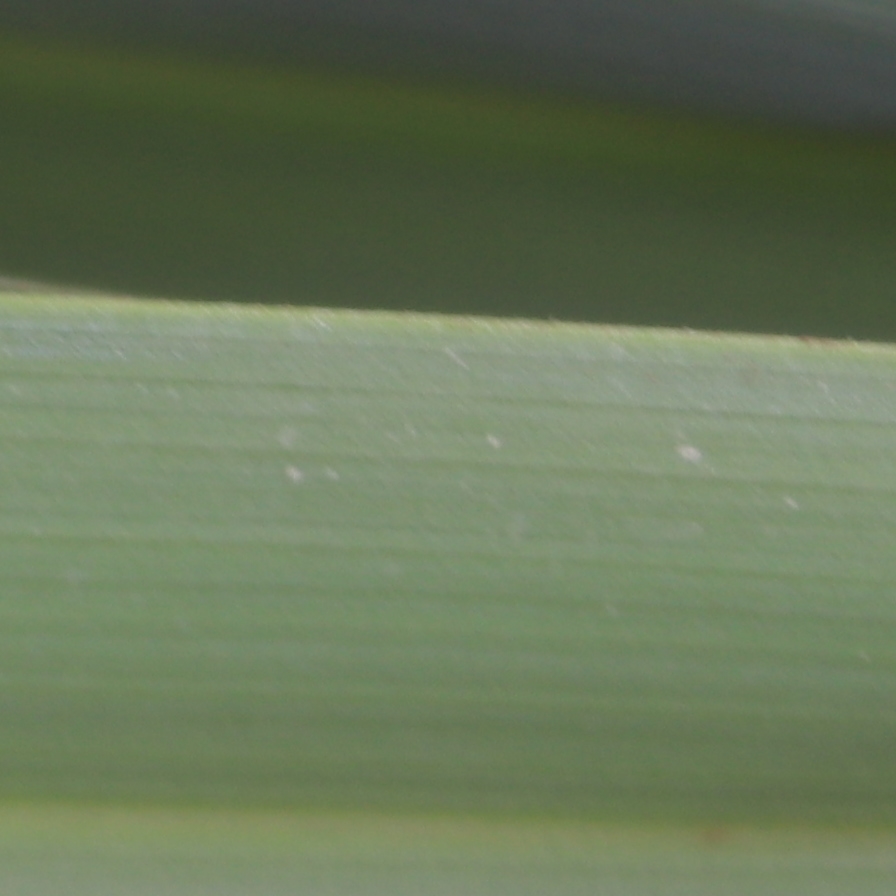
Label: Healthy